Castello di Vezio

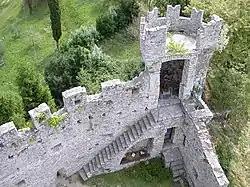
Castello di Vezio.

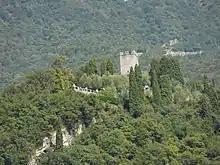
Ruins of Castello di Vezio above the village of Varenna from Lake Como

Castello di Vezio is a castle located nearby Varenna and Perledo, northern Italy. Characterized in the main tower by square merlons, similar to Cly Castle in Aosta Valley, it commands the Lake Como. It was once connected by walls to the village of Varenna below.